Bourne Wood

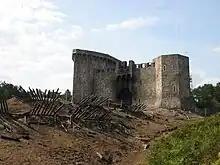
Mock castle at the Bourne Wood at the end of filming of the film "Robin Hood", showing the burnt-out castle gate

Since 1999, part of Bourne Wood has been frequently used as a location for filming movies, television series and music videos, most notably the opening battle scenes of the film "Gladiator" which helped the location to gain popularity. The Game of Thrones prequel, House of the Dragon, was also filmed here for the battle at Rook's Rest. In addition, television adverts for products such as Marmite and IKEA have been filmed at the woods.